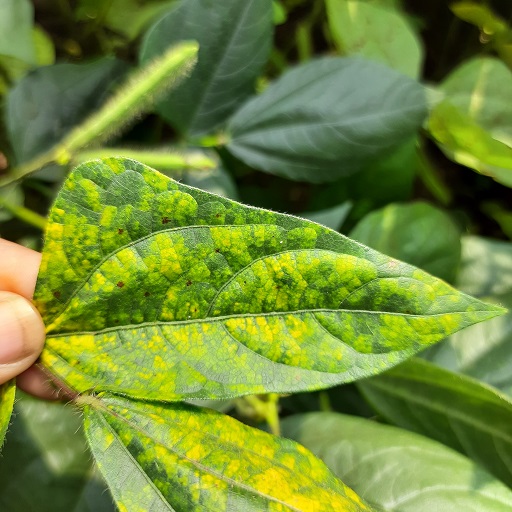
Label: Yellow Mosaic